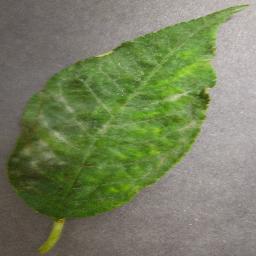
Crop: cherry
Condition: (including_sour)_powdery_mildew